Gila, New Mexico

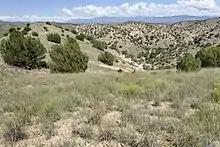
A typical landscape near Gila looking north to the Mogollon Mountains.

The founders and proprietors of the Lyons & Campbell Ranch, headquartered in Gila, were Tom Lyons (1850-1917) and Angus Campbell (1844-1892). Lyons was born in England, and grew up in Kenosha, Wisconsin. In 1878 or 1879 he came to Silver City and went into the mining business with Angus Campbell, a prospector. In 1880, they sold their mining assets and bought the White House Ranch, north of Gila. In 1890 they moved their ranch headquarters south to present-day Gila. In 1892, Campbell died, leaving Lyons and Campbell's widow, Ida Runyon Campbell (1867-1954) as owners of the ranch. Lyons and Campbell subsequently married. Lyon's previous wife Emma Olive Lyons (1856-1903) had fled the marriage after Lyons shot and killed her lover.